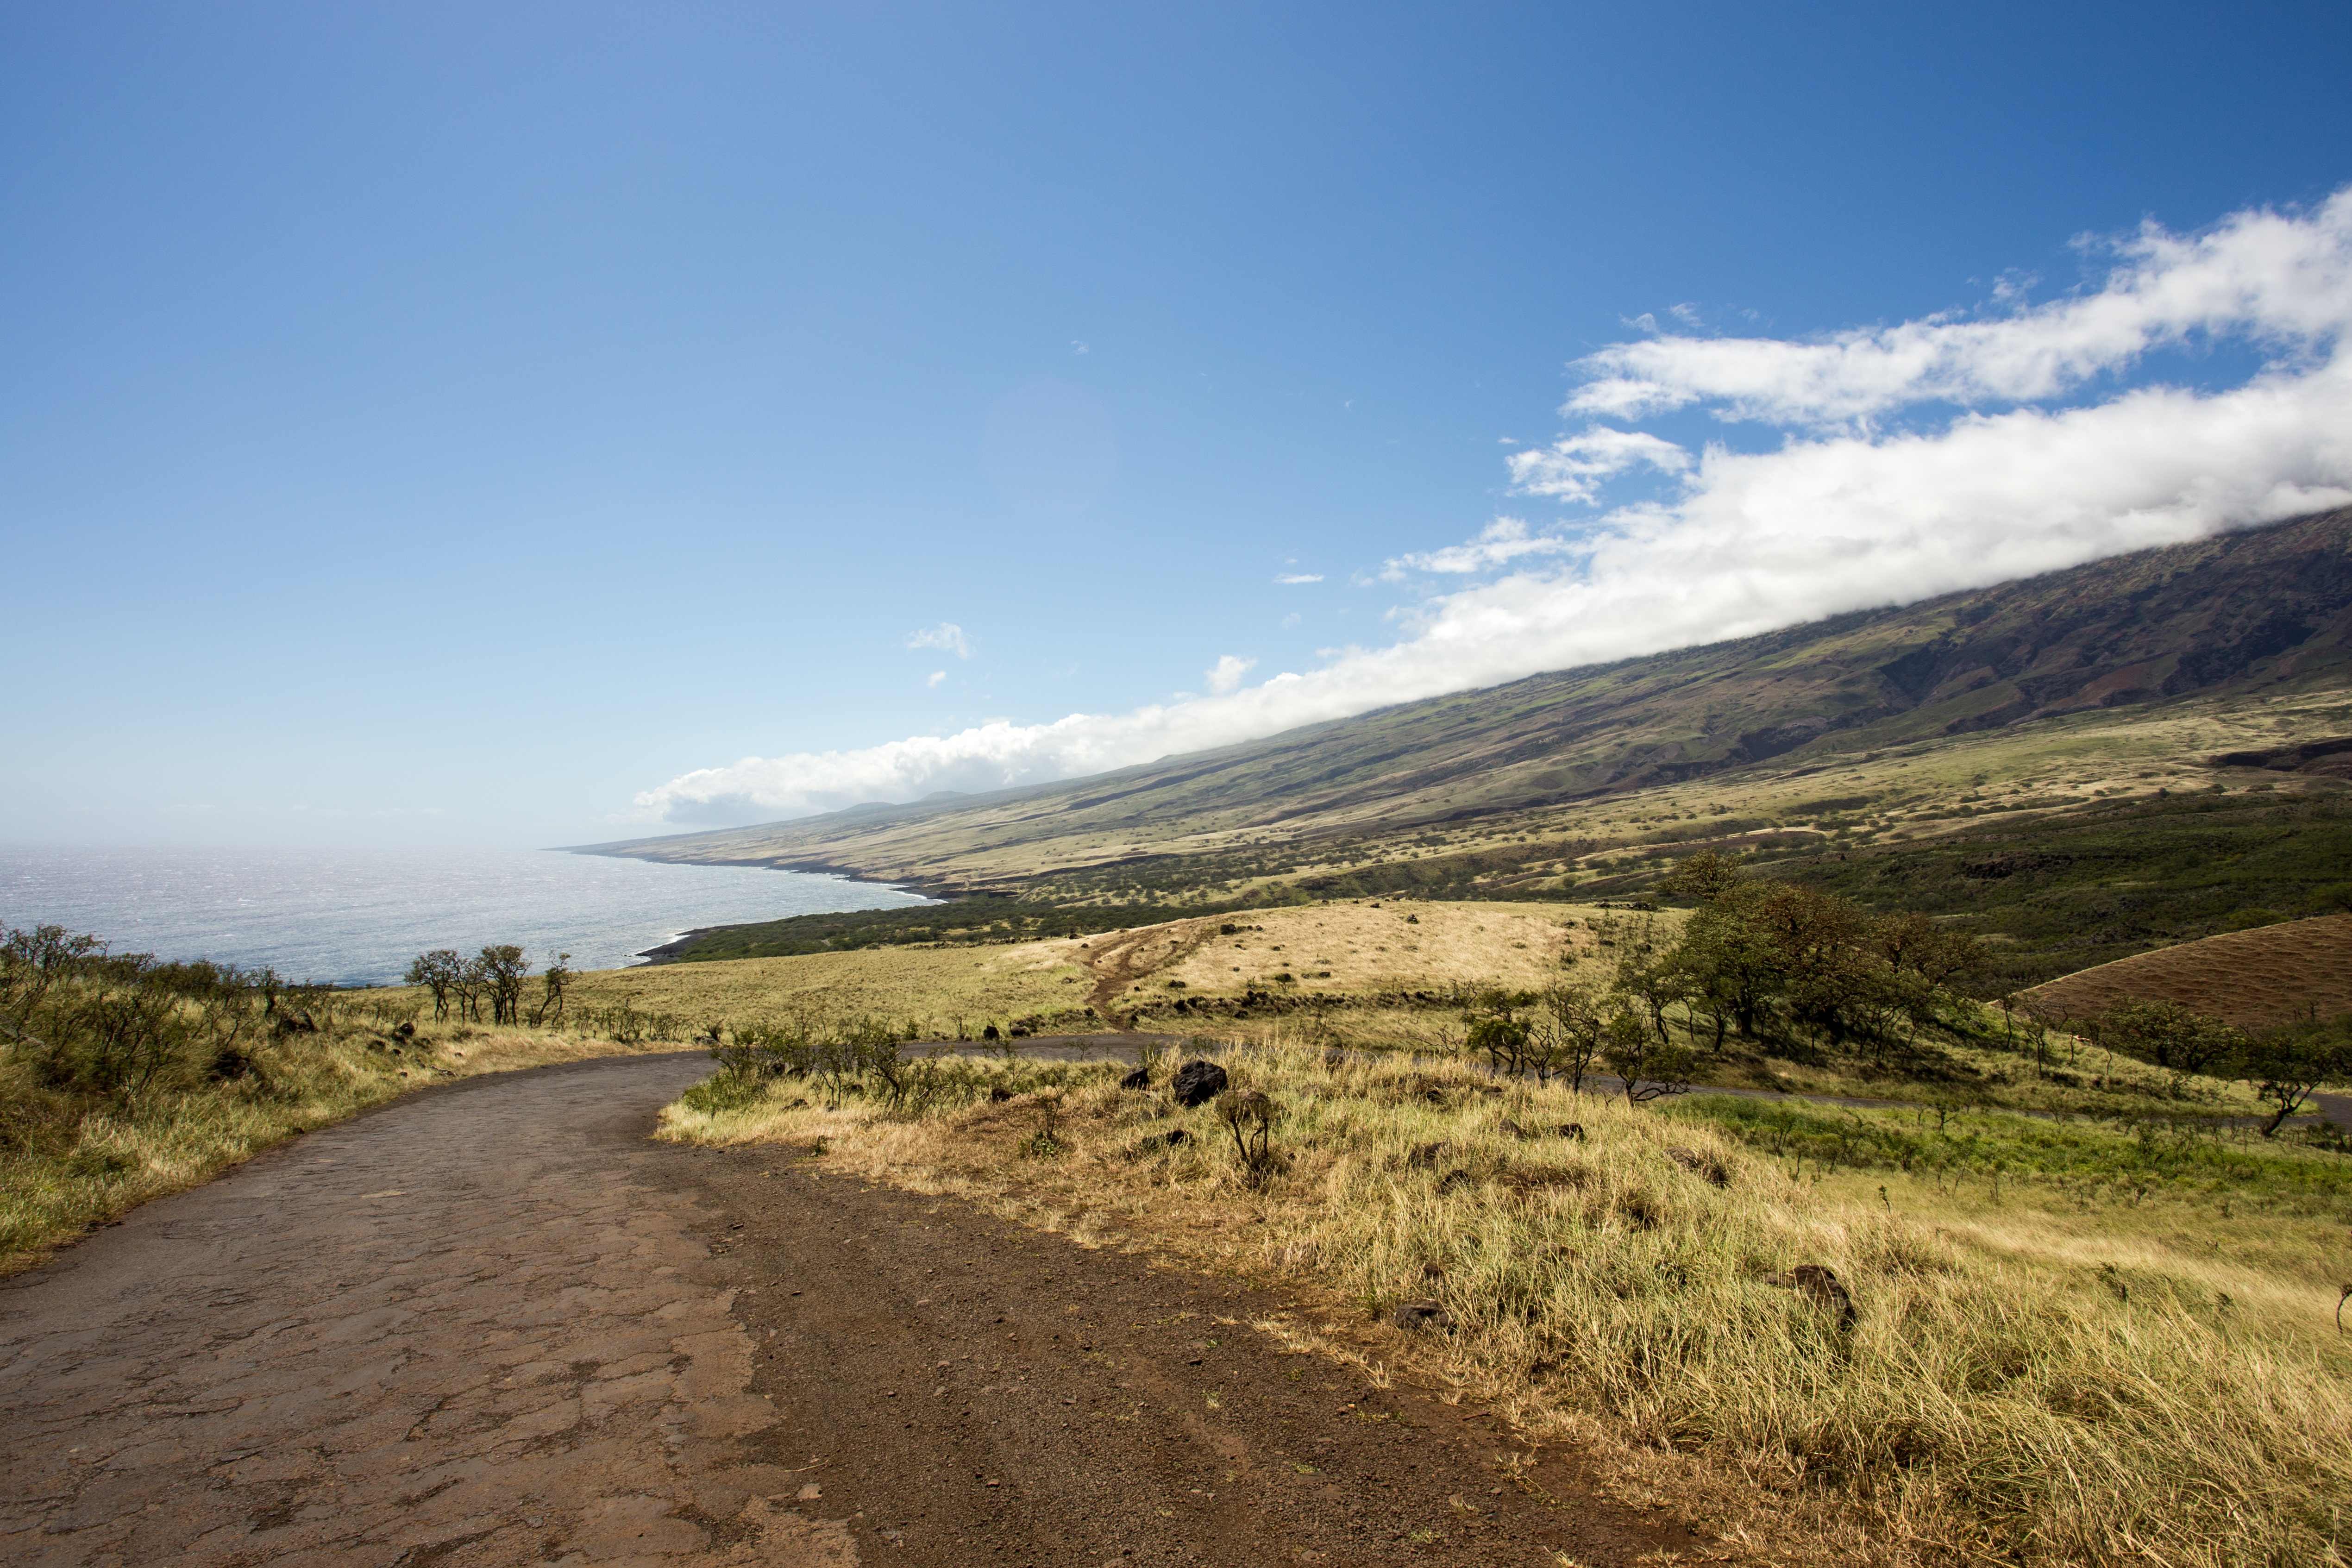
landscape, sea, coast, pathway, grass, horizon, mountain, cloud, road, field, hill, lake, valley, mountain range, reservoir, highland, ridge, gravel, grassland, plateau, fell, loch, rural area, landform, mountain pass, geographical feature, mountainous landforms